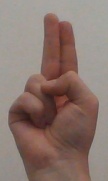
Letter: taa